Describe the emotion expressed in this image:  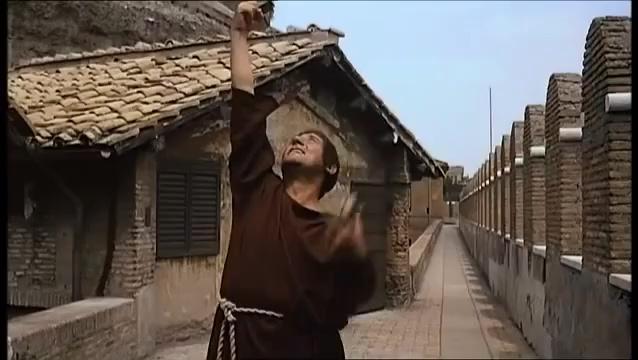
This person displays Fear, valence and arousal with high intensity.